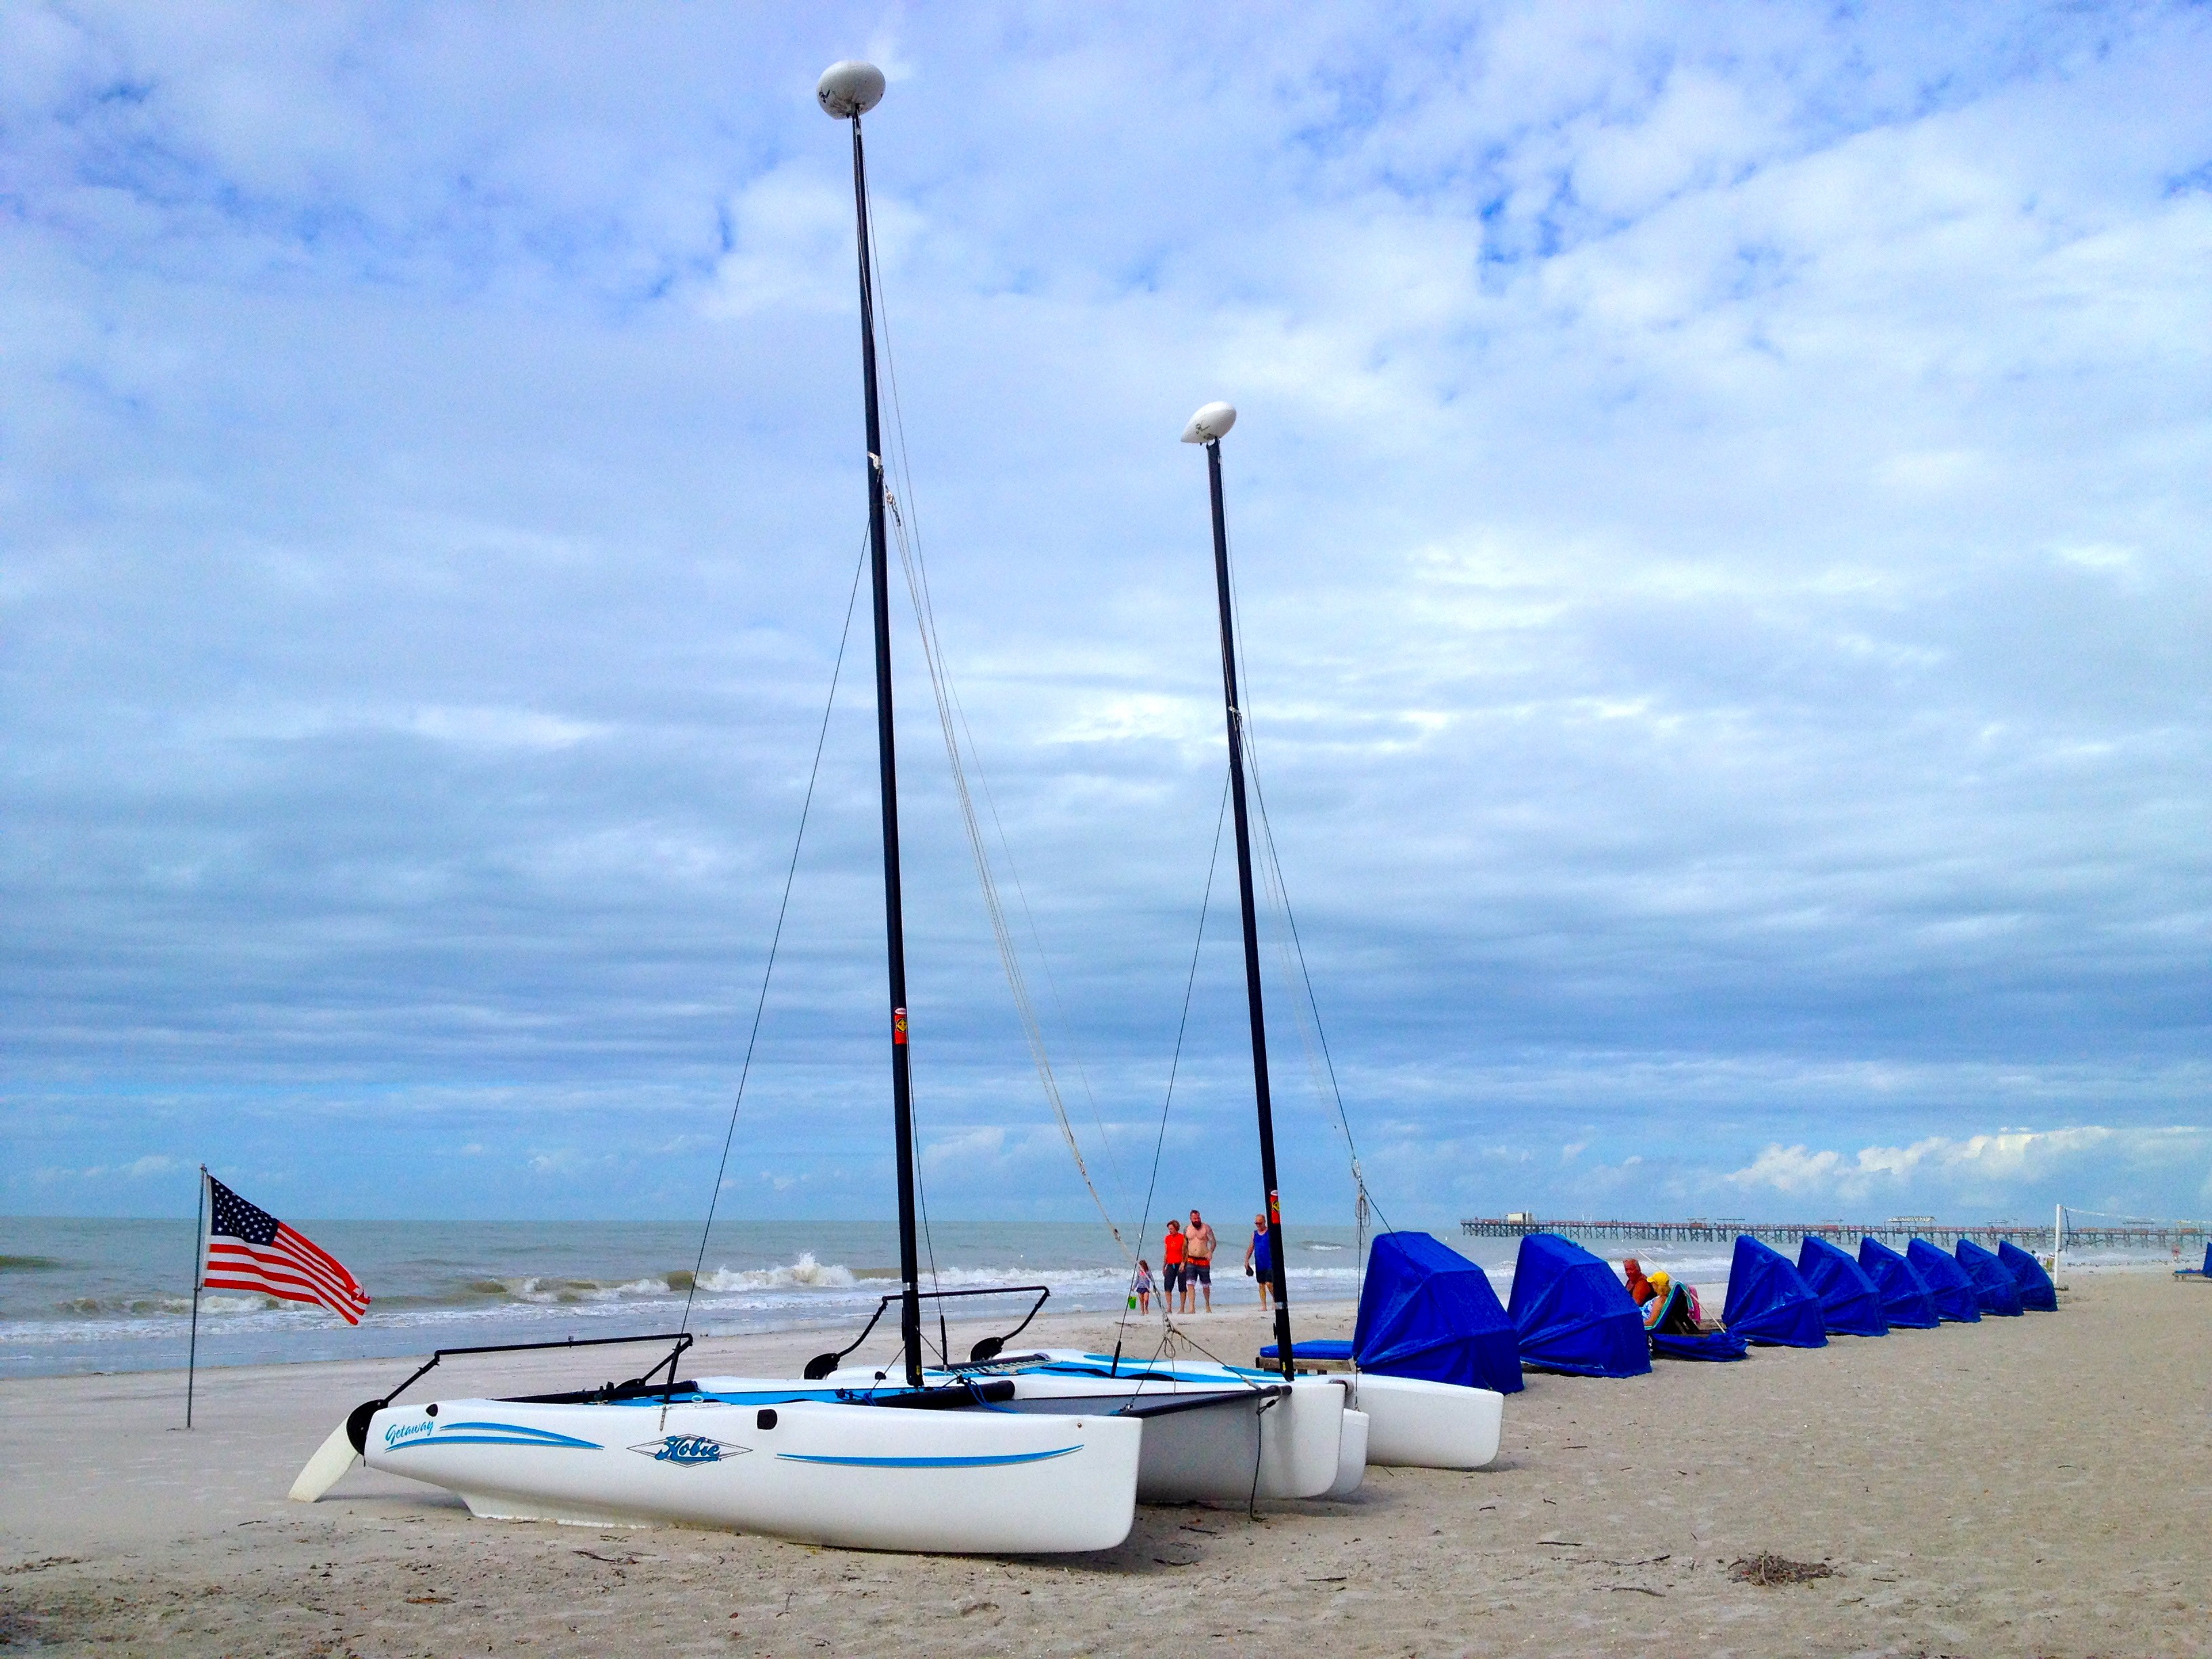
beach, sea, coast, sand, ocean, sky, boat, wind, ship, vacation, vehicle, mast, sailing, flag, usa, bay, sailboat, sail, watercraft, florida, catamaran